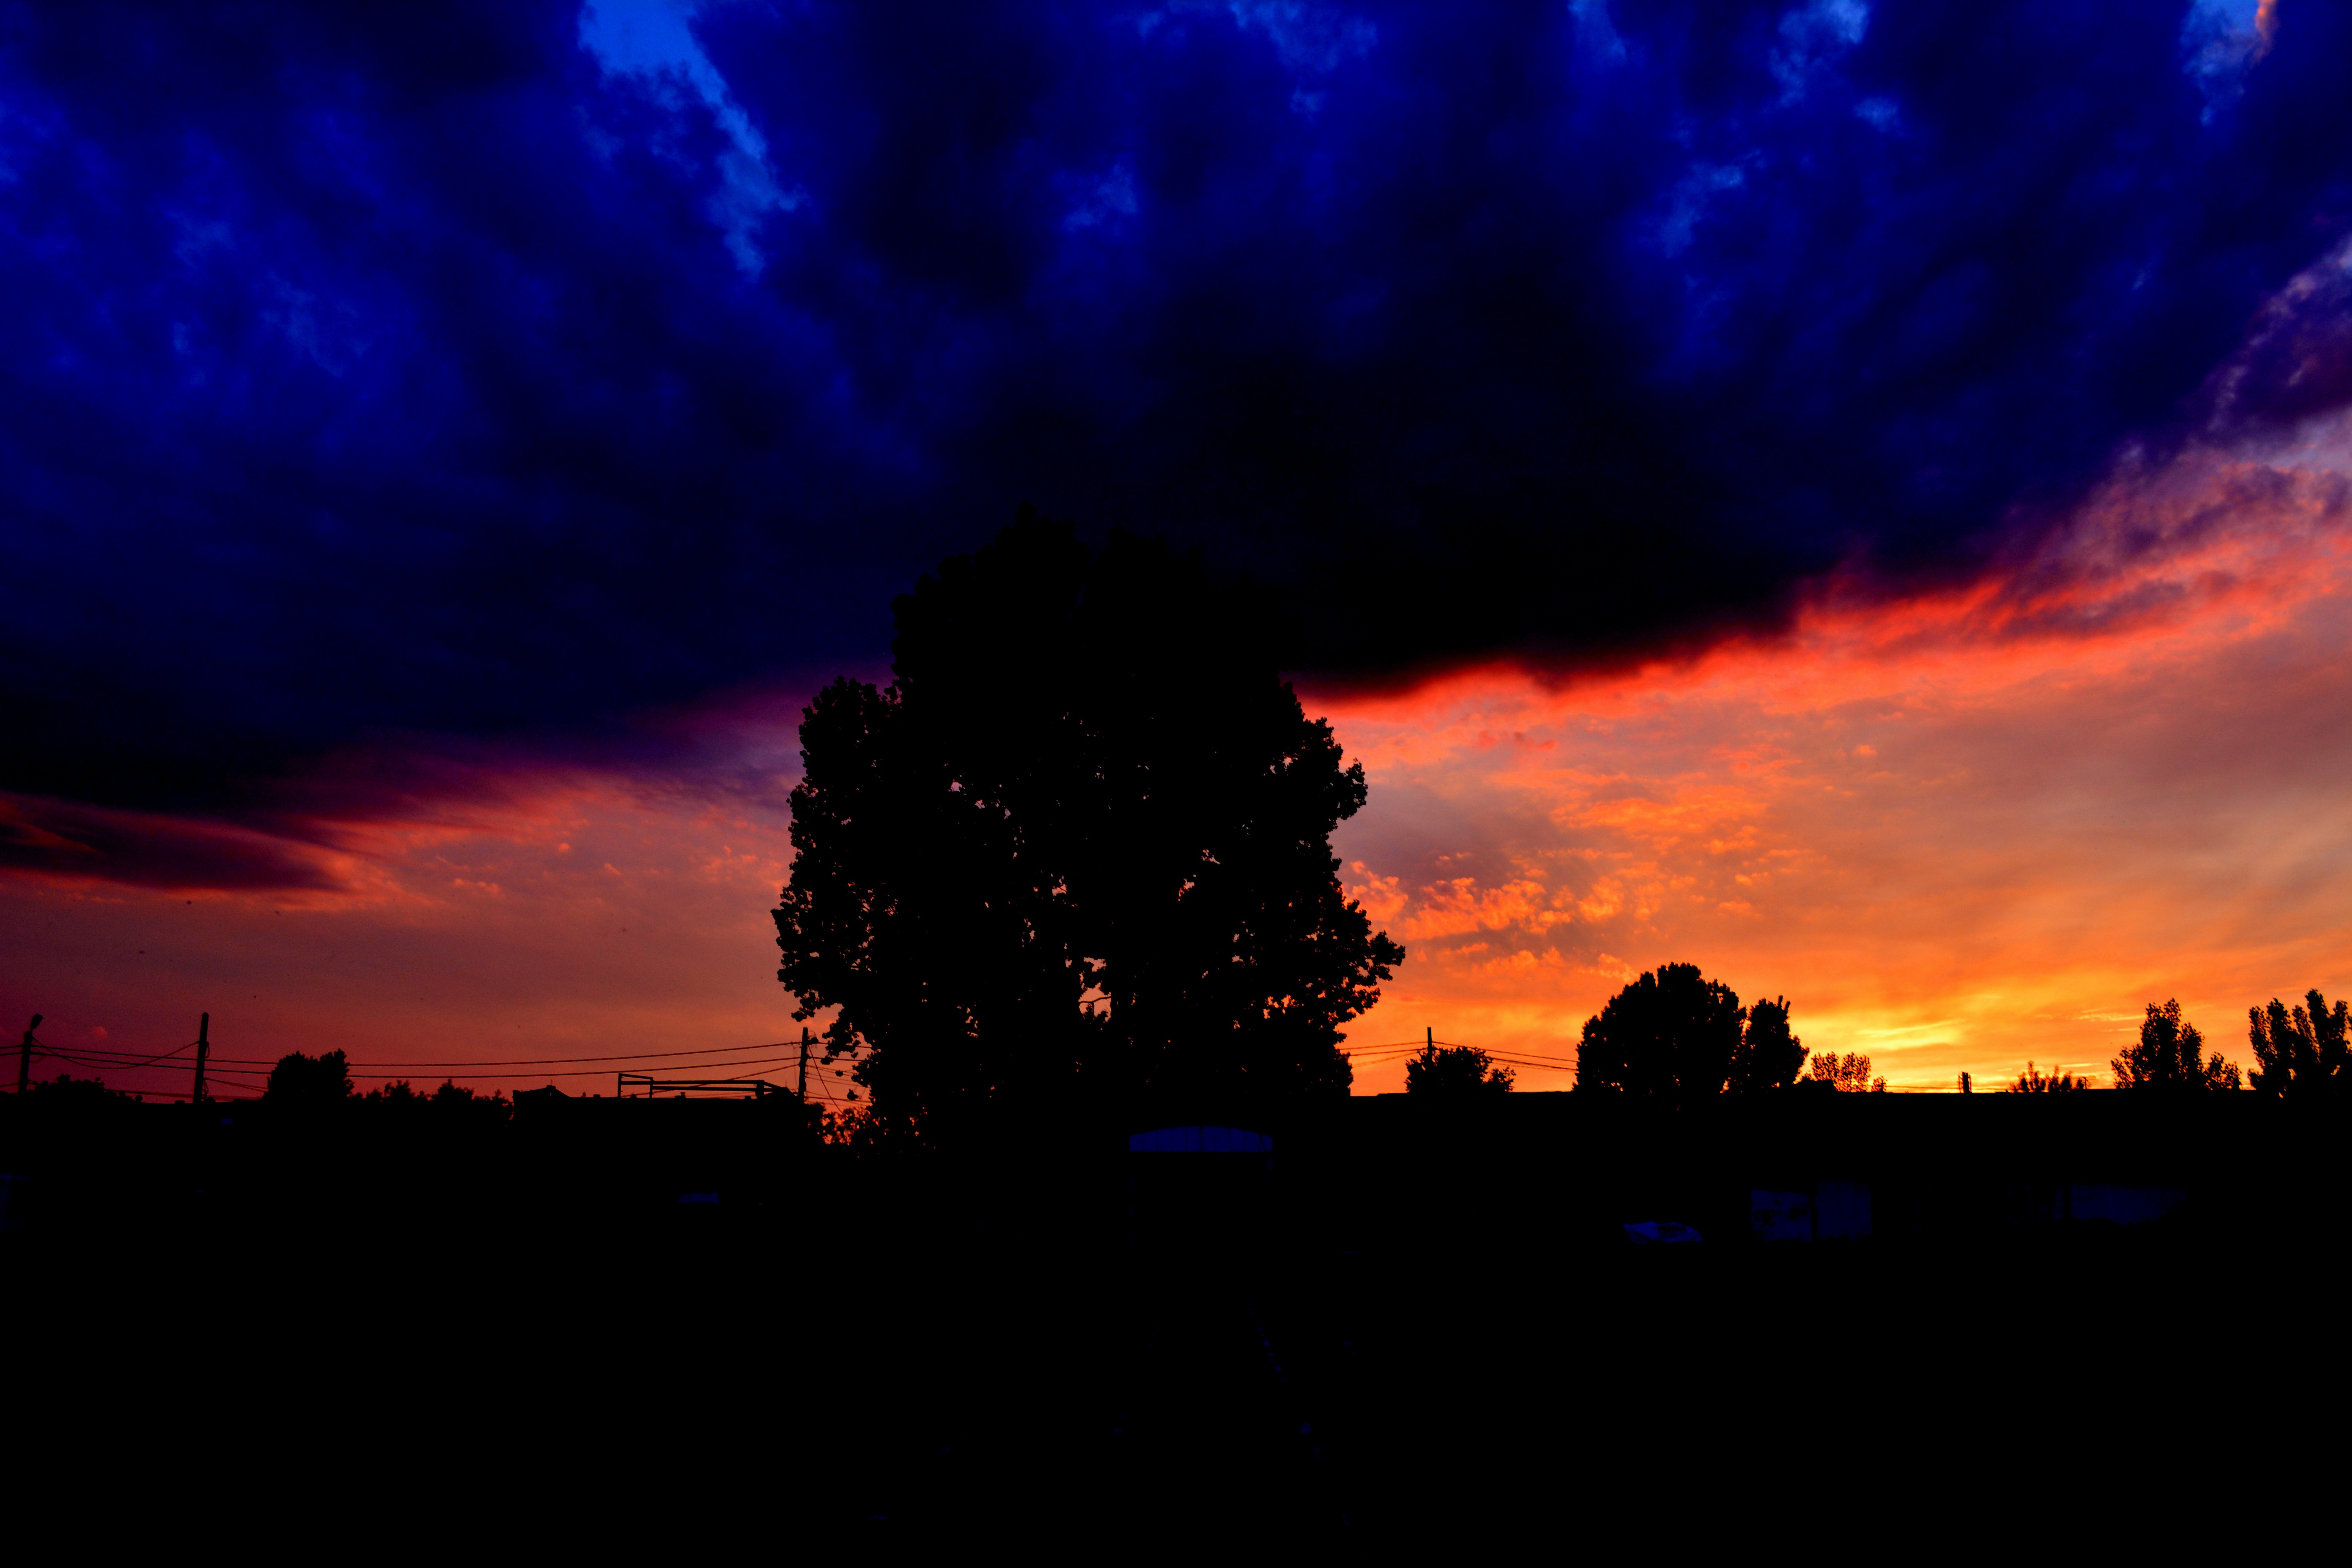
tree, horizon, cloud, sky, sunrise, sunset, night, dawn, atmosphere, dusk, evening, storm, darkness, afterglow, red sky at morning